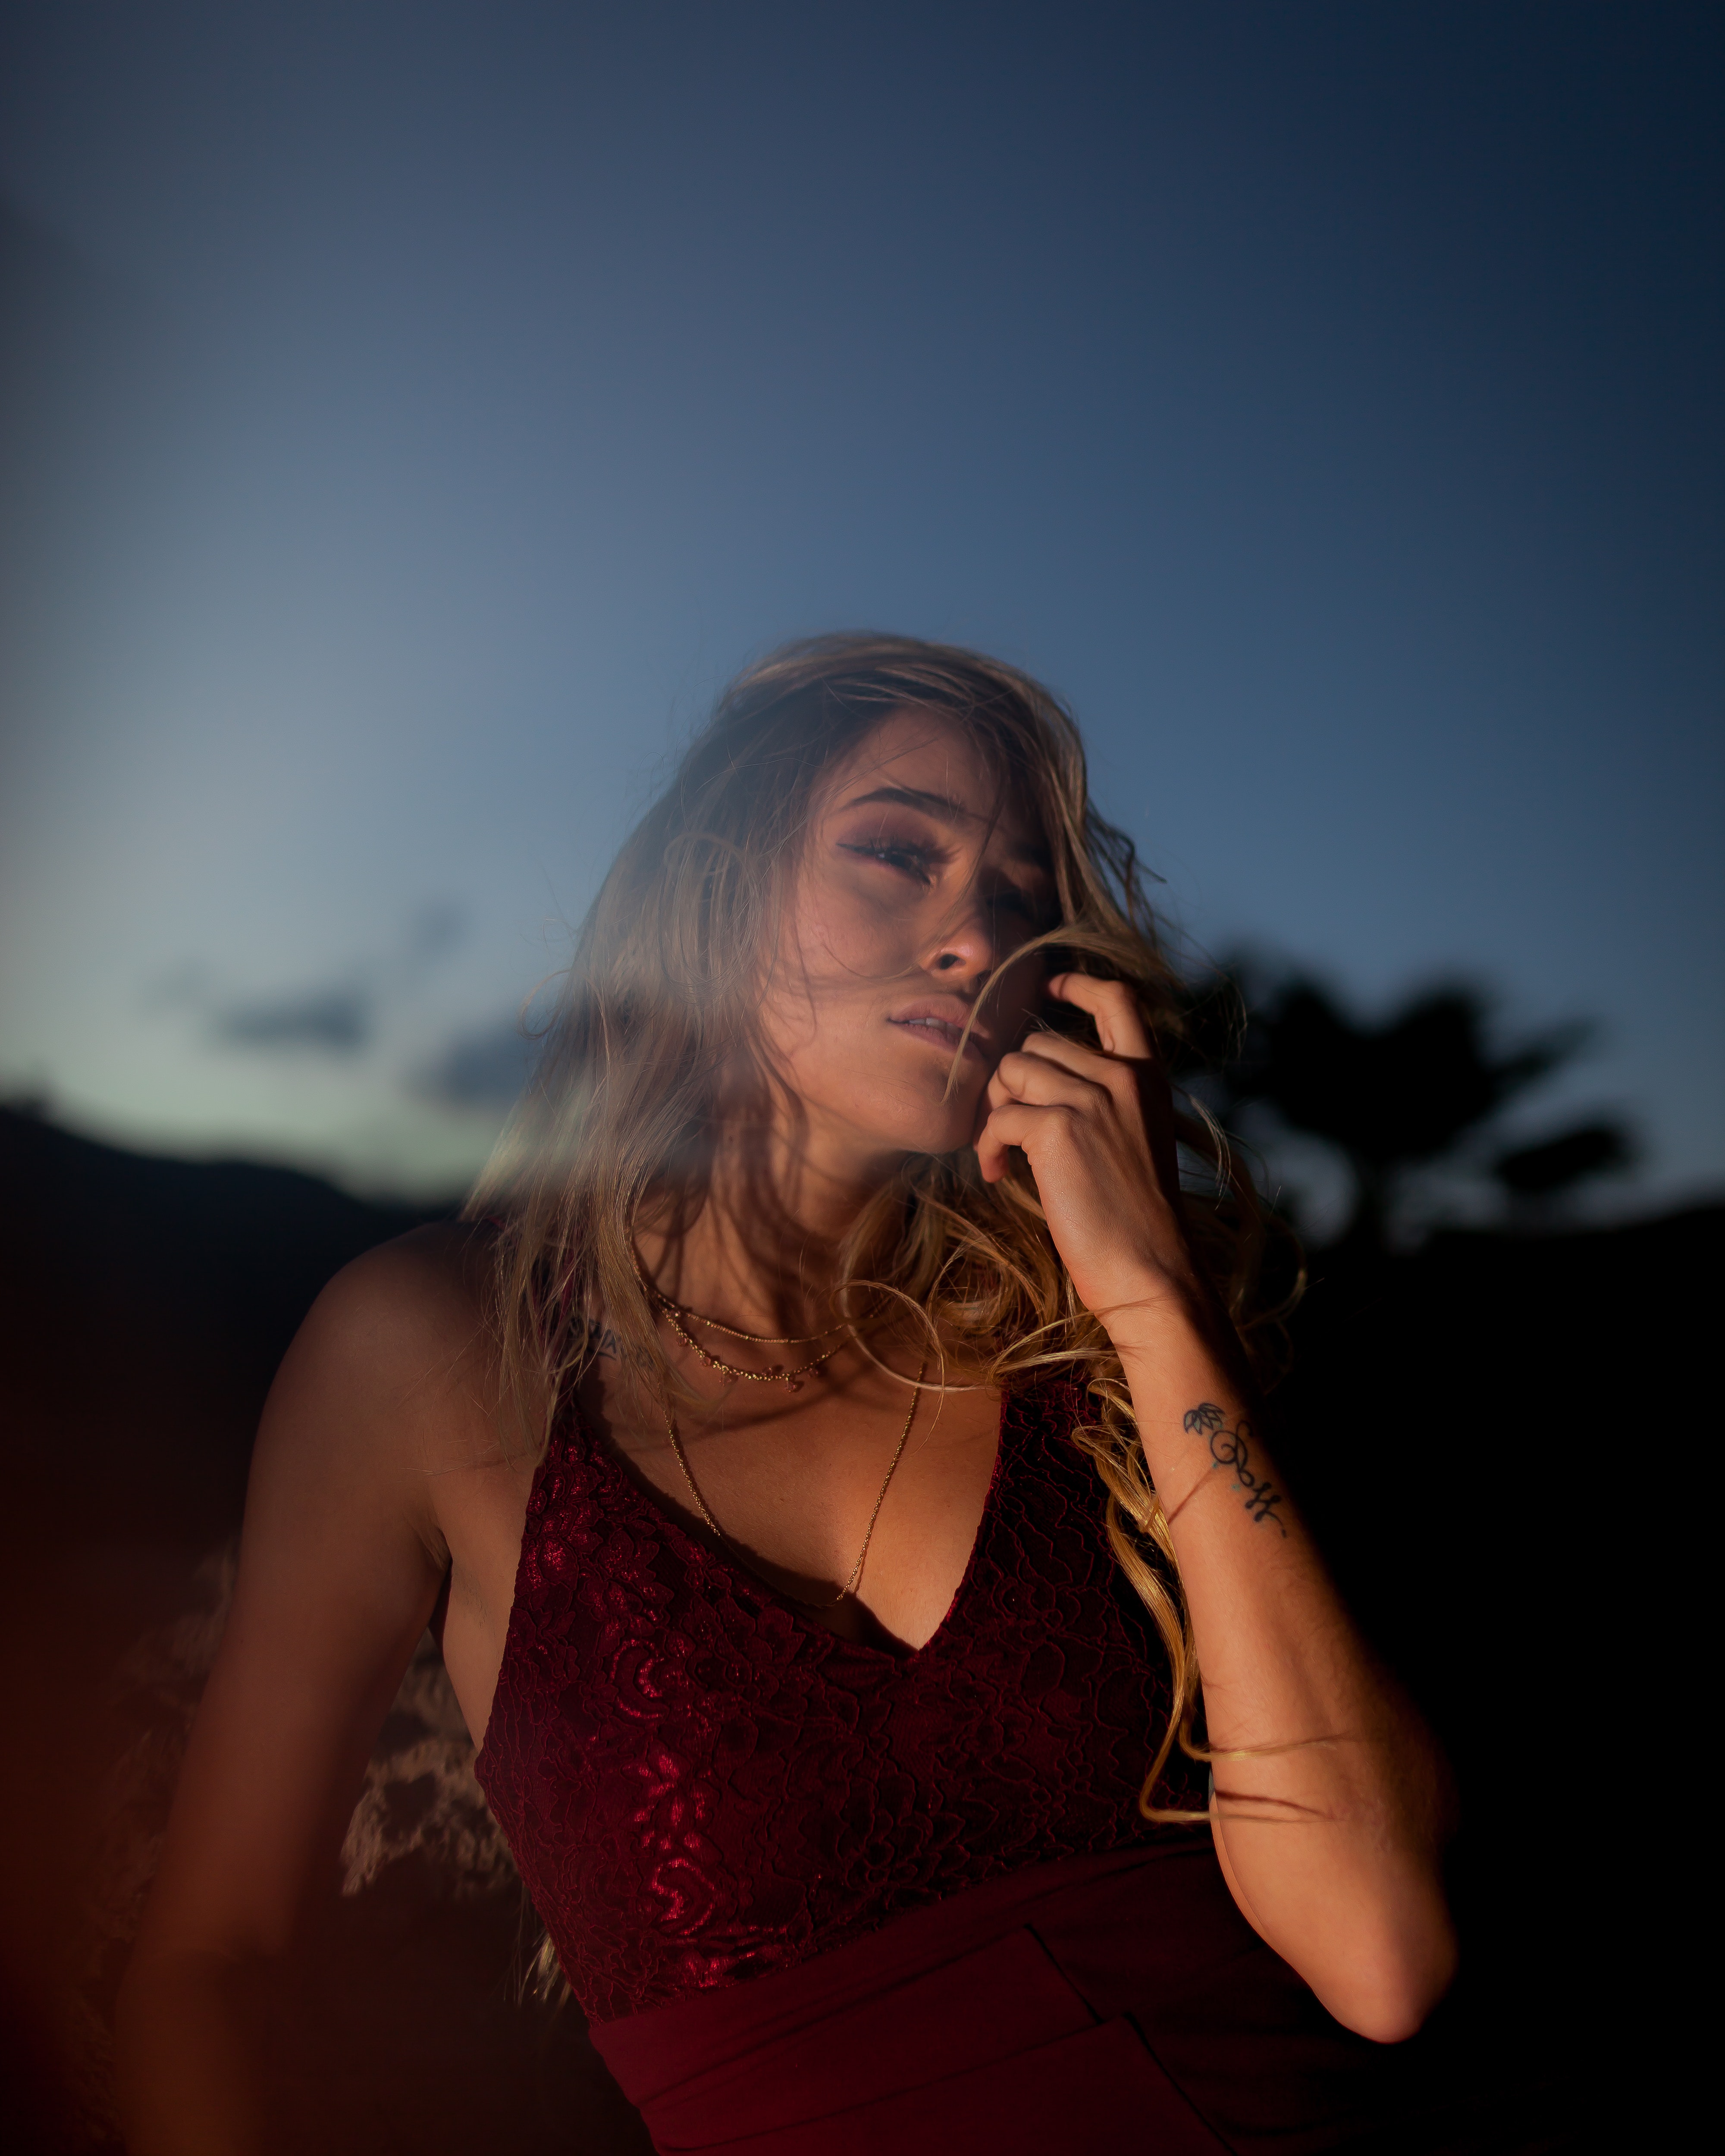
hair, blue, beauty, blond, sky, singing, lighting, microphone, lip, shoulder, performance, photography, flash photography, long hair, human body, hand, mouth, dress, singer, night, model